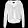
Label: Pullover